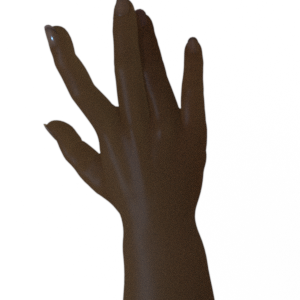
Label: paper